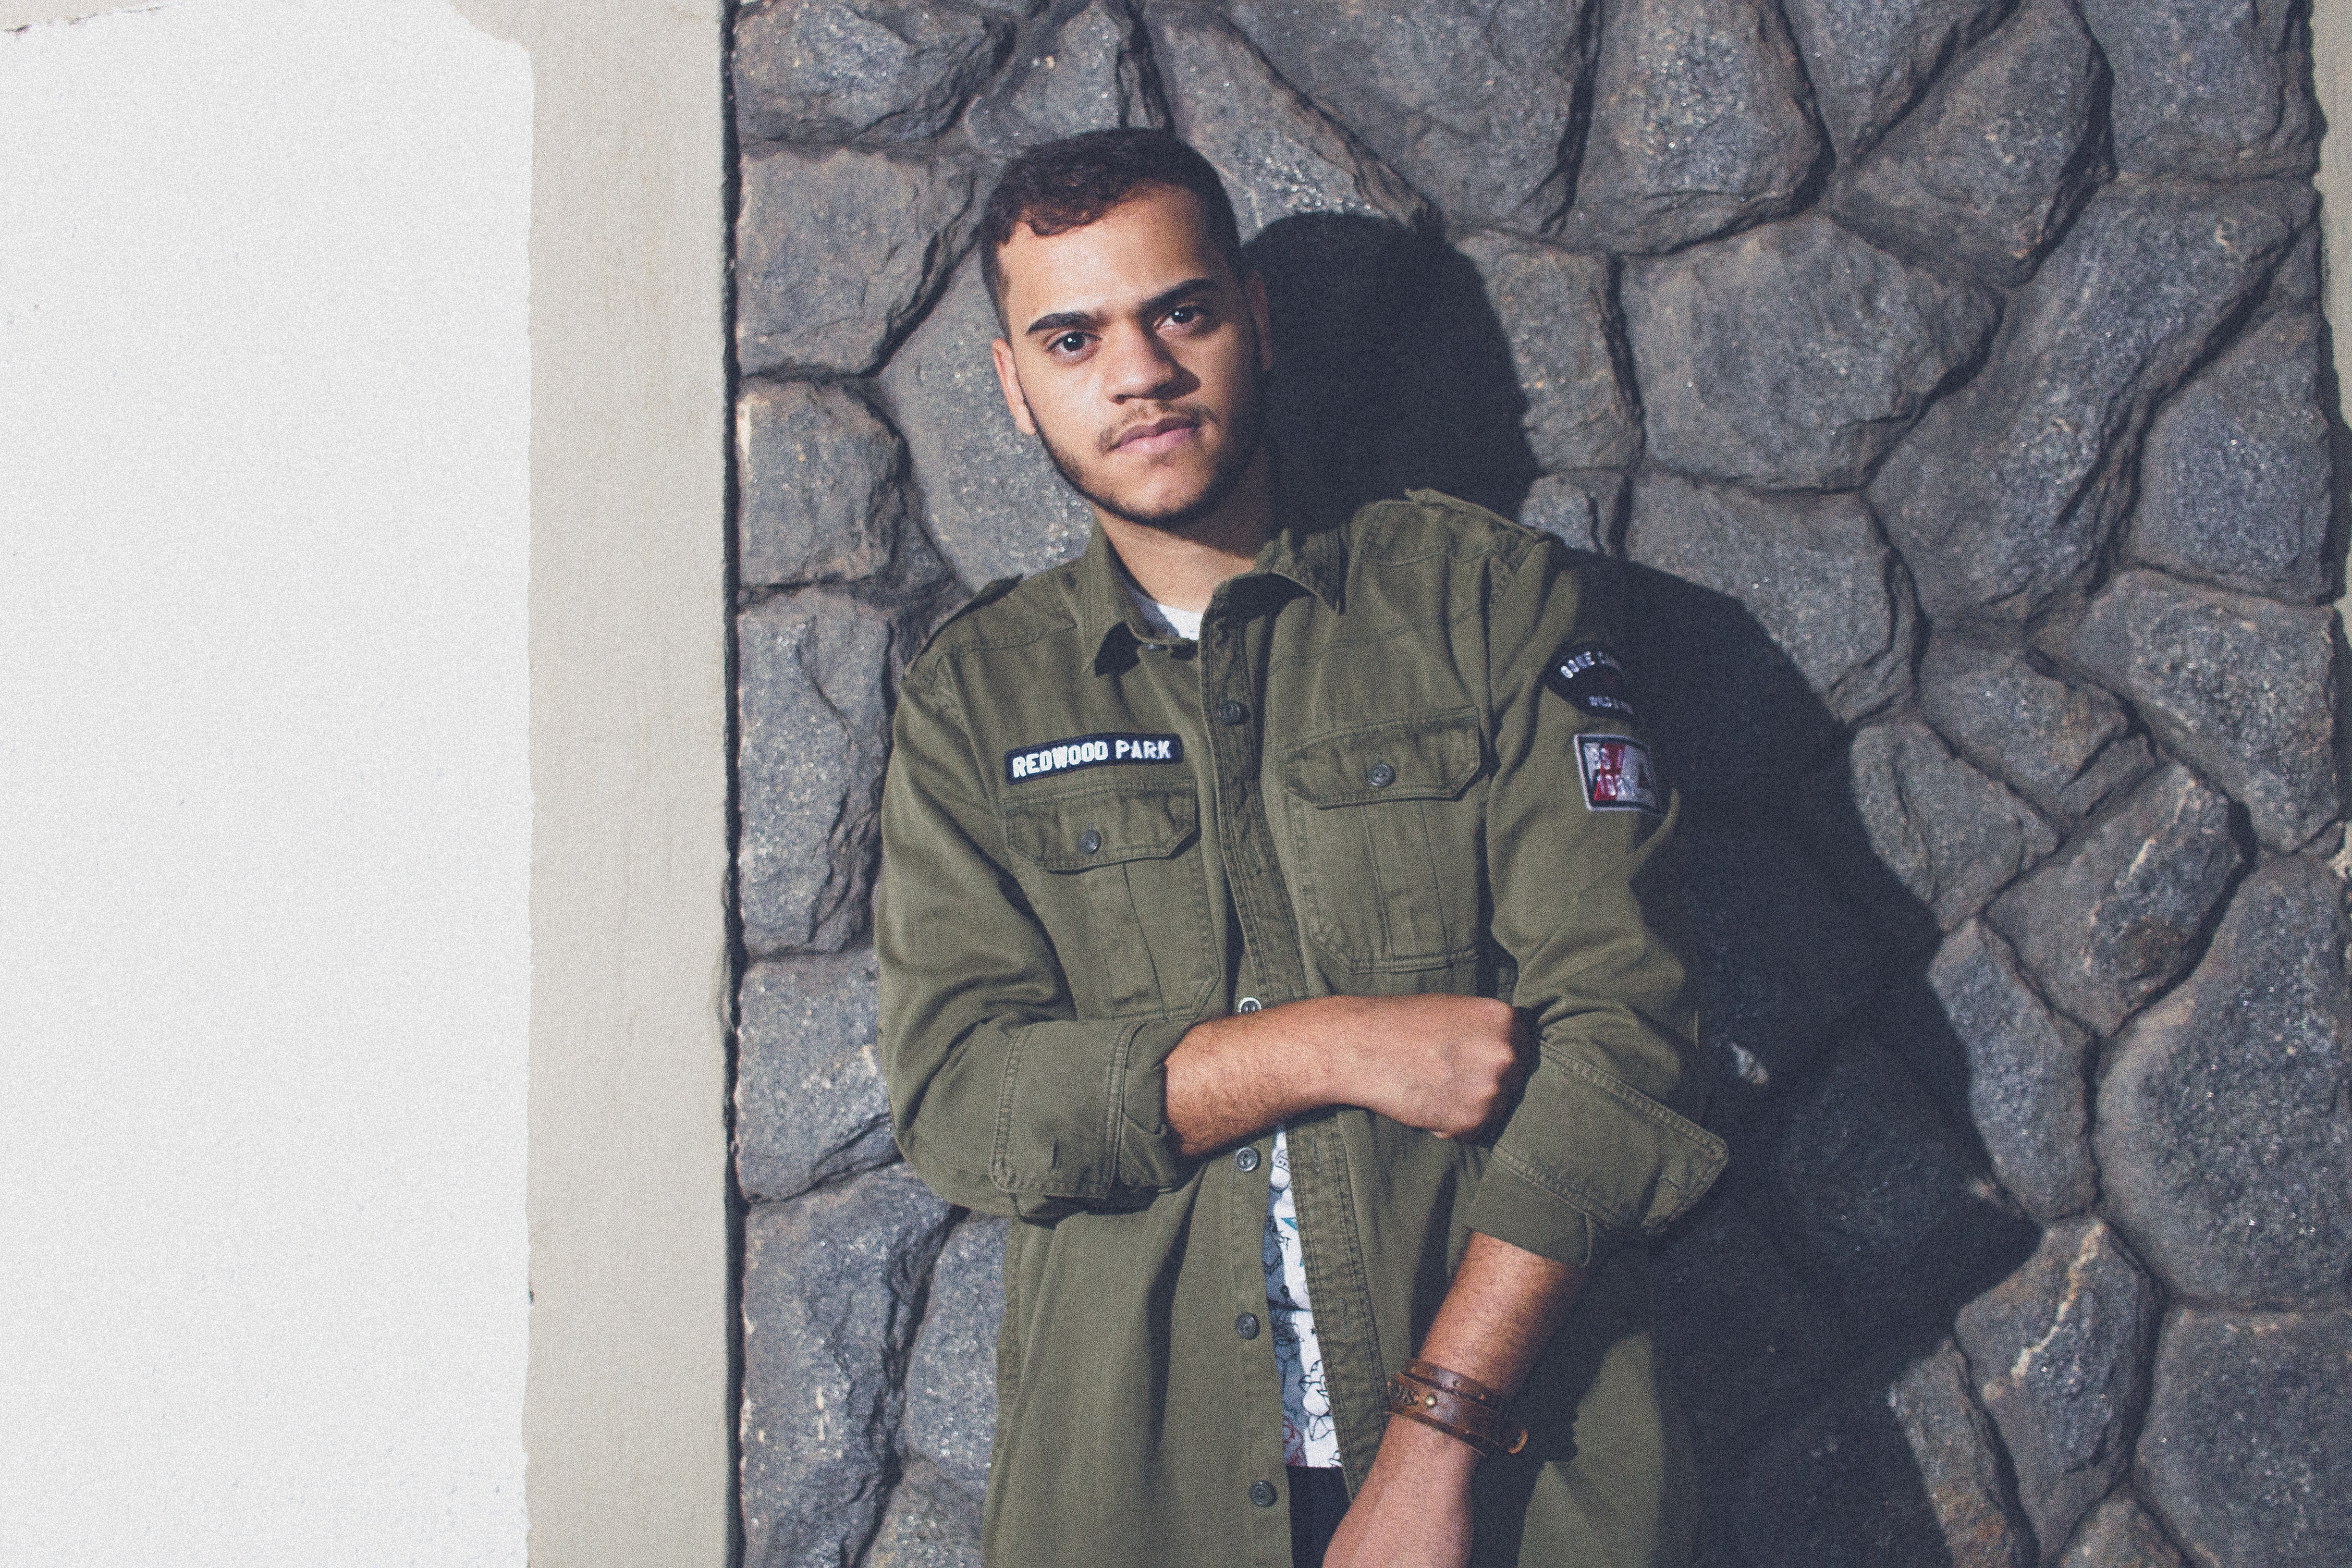
military uniform, uniform, photography, Non commissioned officer, army, soldier, military person, military